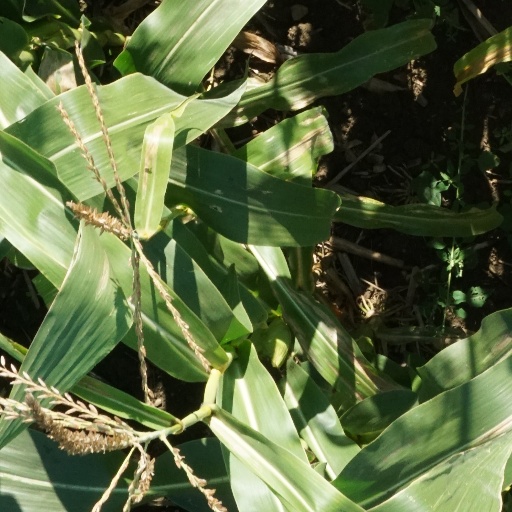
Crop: maize; corn